Susquehanna River

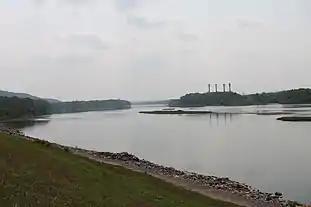
Looking downriver at Sunbury, Pennsylvania

At Athens, Pennsylvania, then known as Tioga or "Tioga Point", Clinton met with General John Sullivan and his forces, who had marched from Easton, Pennsylvania. Together on August 29, they defeated the Tories and warriors of allied Iroquois bands at the Battle of Newtown (near present-day Elmira, New York). This was part of what was known as the "Sullivan-Clinton Campaign" or the "Sullivan Expedition". They swept through western New York, dominated by the Seneca people, destroying more than 40 Seneca villages, as well as the stores of crops the people had set aside for winter. Many of the Iroquois left New York and went to Canada as refugees; casualties from exposure and starvation were high that winter.